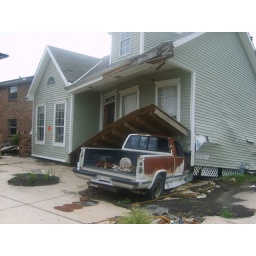
Truck underneath another house that was moved from across the street